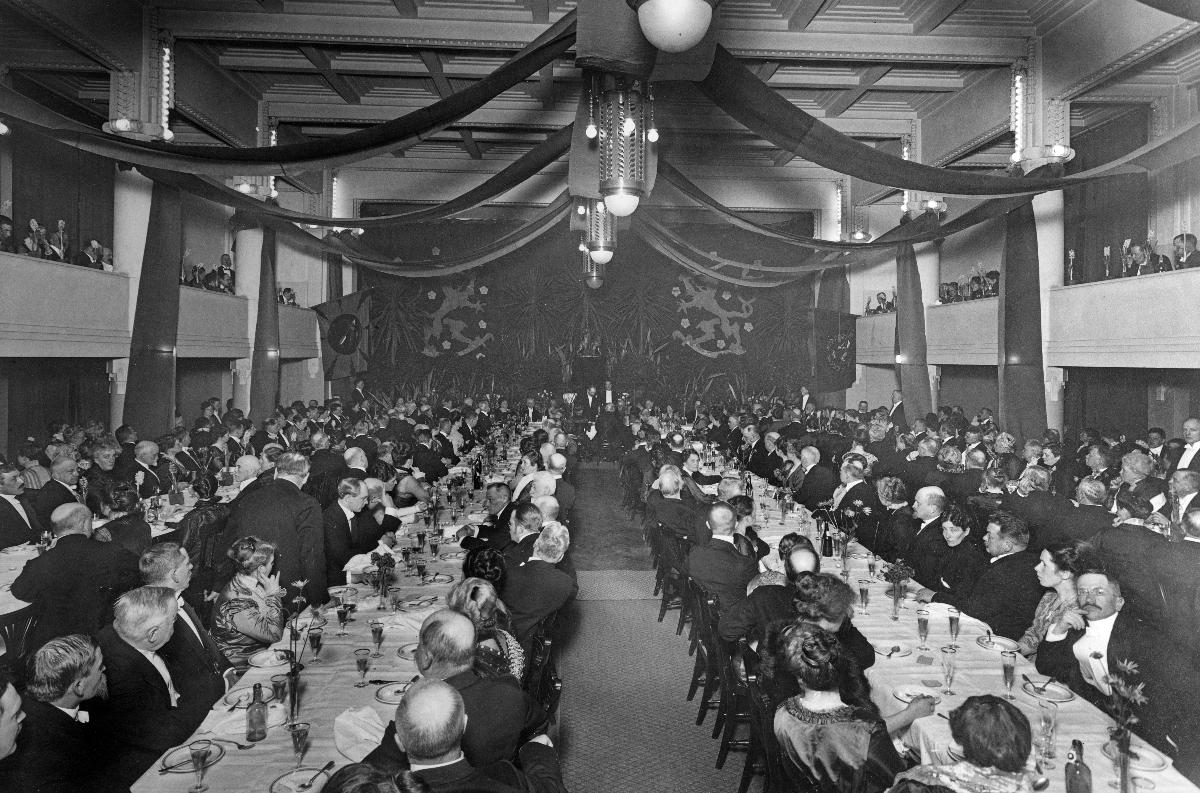
Kansalaispäivälliset prokuraattori Svinhufvudin palattua
Citzen dinner after the return of procuration holder Svinhufvud
sisällön kuvaus: Kansalaispäivälliset prokuraattori P. E. Svinhufvudin palattua Suomeen Siperiasta Helsingin Pörssitalossa 1917. content description: Citzen dinner after the return of procuration holder Svinhufvud from Siberia to Finland at Pörssitalo restaurant (the stock exchange house) in Helsinki 1917.
Kuvaaja: Eric Sundström, kuvaaja
Vuosi: 1917
Paikka: Suomi; Suomi, Uusimaa, Helsinki
Aiheet: politiikka; päivälliset (ateriat); juhlat; ruokapöydät; politics; dinners (meals); celebrations; dinner; celebration; dining tables; politik; middagar (måltider); fester